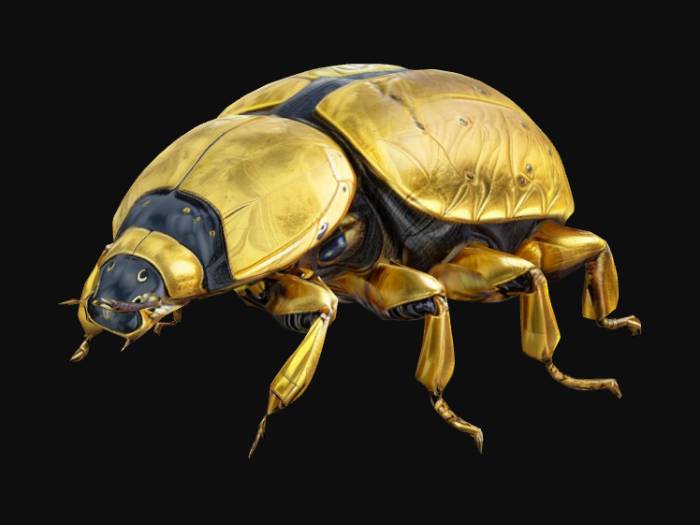
미적 점수 (1~10점): 9